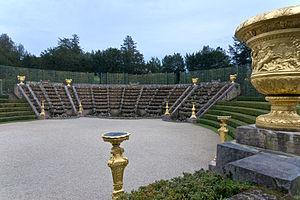
Le parc de Versailles, également appelé parc du château de Versailles, est un parc qui s'étend sur 815 hectares sur le territoire de la commune de Versailles, dans les Yvelines en France. Le parc représente en superficie environ un dixième de l'ancien domaine royal, réserve de chasse des rois, appelé le « Grand Parc », dont l'emprise a été sensiblement réduite à la Révolution, et qui est gérée par l'établissement public du château et du domaine de Versailles.
Le bosquet des Rocailles ou salle du Bal est un bosquet des jardins de Versailles.
Le jardin de Versailles, également appelé jardin du château de Versailles ou, au pluriel, les jardins de Versailles ou les jardins du château de Versailles, est situé à l'ouest du château de Versailles.